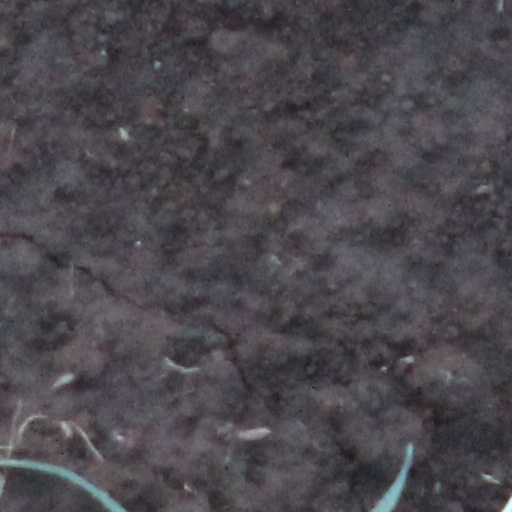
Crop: wheat